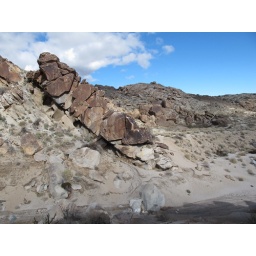
Petroglyphs at Grapevine Canyon, NV looking north from near sheep herd rock